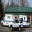
Label: ambulance